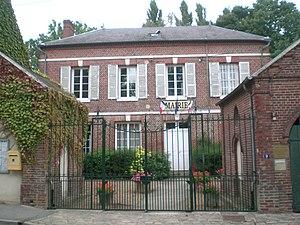
mairie de esches